Phoenix Racquets

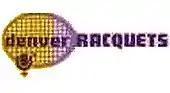
Denver Racquets logo used in 1974.

The Racquets were founded by San Diego businessmen Bud Fischer and Frank Goldberg along with Ben Press in 1973. The team began play in WTT's inaugural 1974 season, and played their home matches at the Denver Auditorium Arena in 1974. Press served as a nonplaying assistant coach for the Racquets.